Historic Third Ward (Milwaukee)

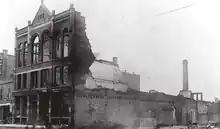
After the fire of 1892

The second tragedy struck on October 28, 1892. A fire started by spontaneous combustion at the Union Oil & Paint Co. building along the Milwaukee River at Water Street. Strong winds of up to 50 mph helped to spread the fire to the Ward's other buildings. The fire quickly grew out of control. Cities such as Chicago, Kenosha, Racine, Sheboygan and Oshkosh sent horse-drawn units by rail to help Milwaukee's fire department fight the flames. A total of 440 buildings were destroyed and more than 1,900 people, mostly Irish-American families, were left without homes by the time the fire was finally under control at midnight. Those families sought shelter in the Third Ward School, the Cathedral of St. John the Evangelist, and the old St. Gall's Church, which housed hundreds overnight. Victims also received meal tickets to restaurants and clothing.